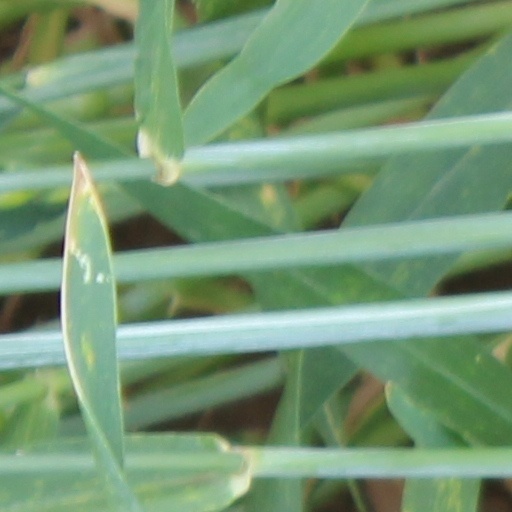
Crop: wheat